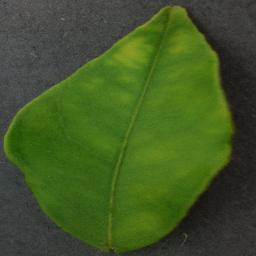
Label: Orange___Haunglongbing_(Citrus_greening)